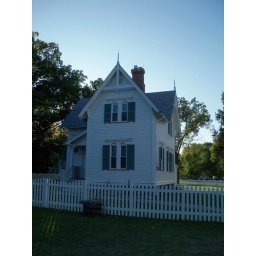
The lightkeepers house at Marblehead lighthouse on lake Erie in Ohio.